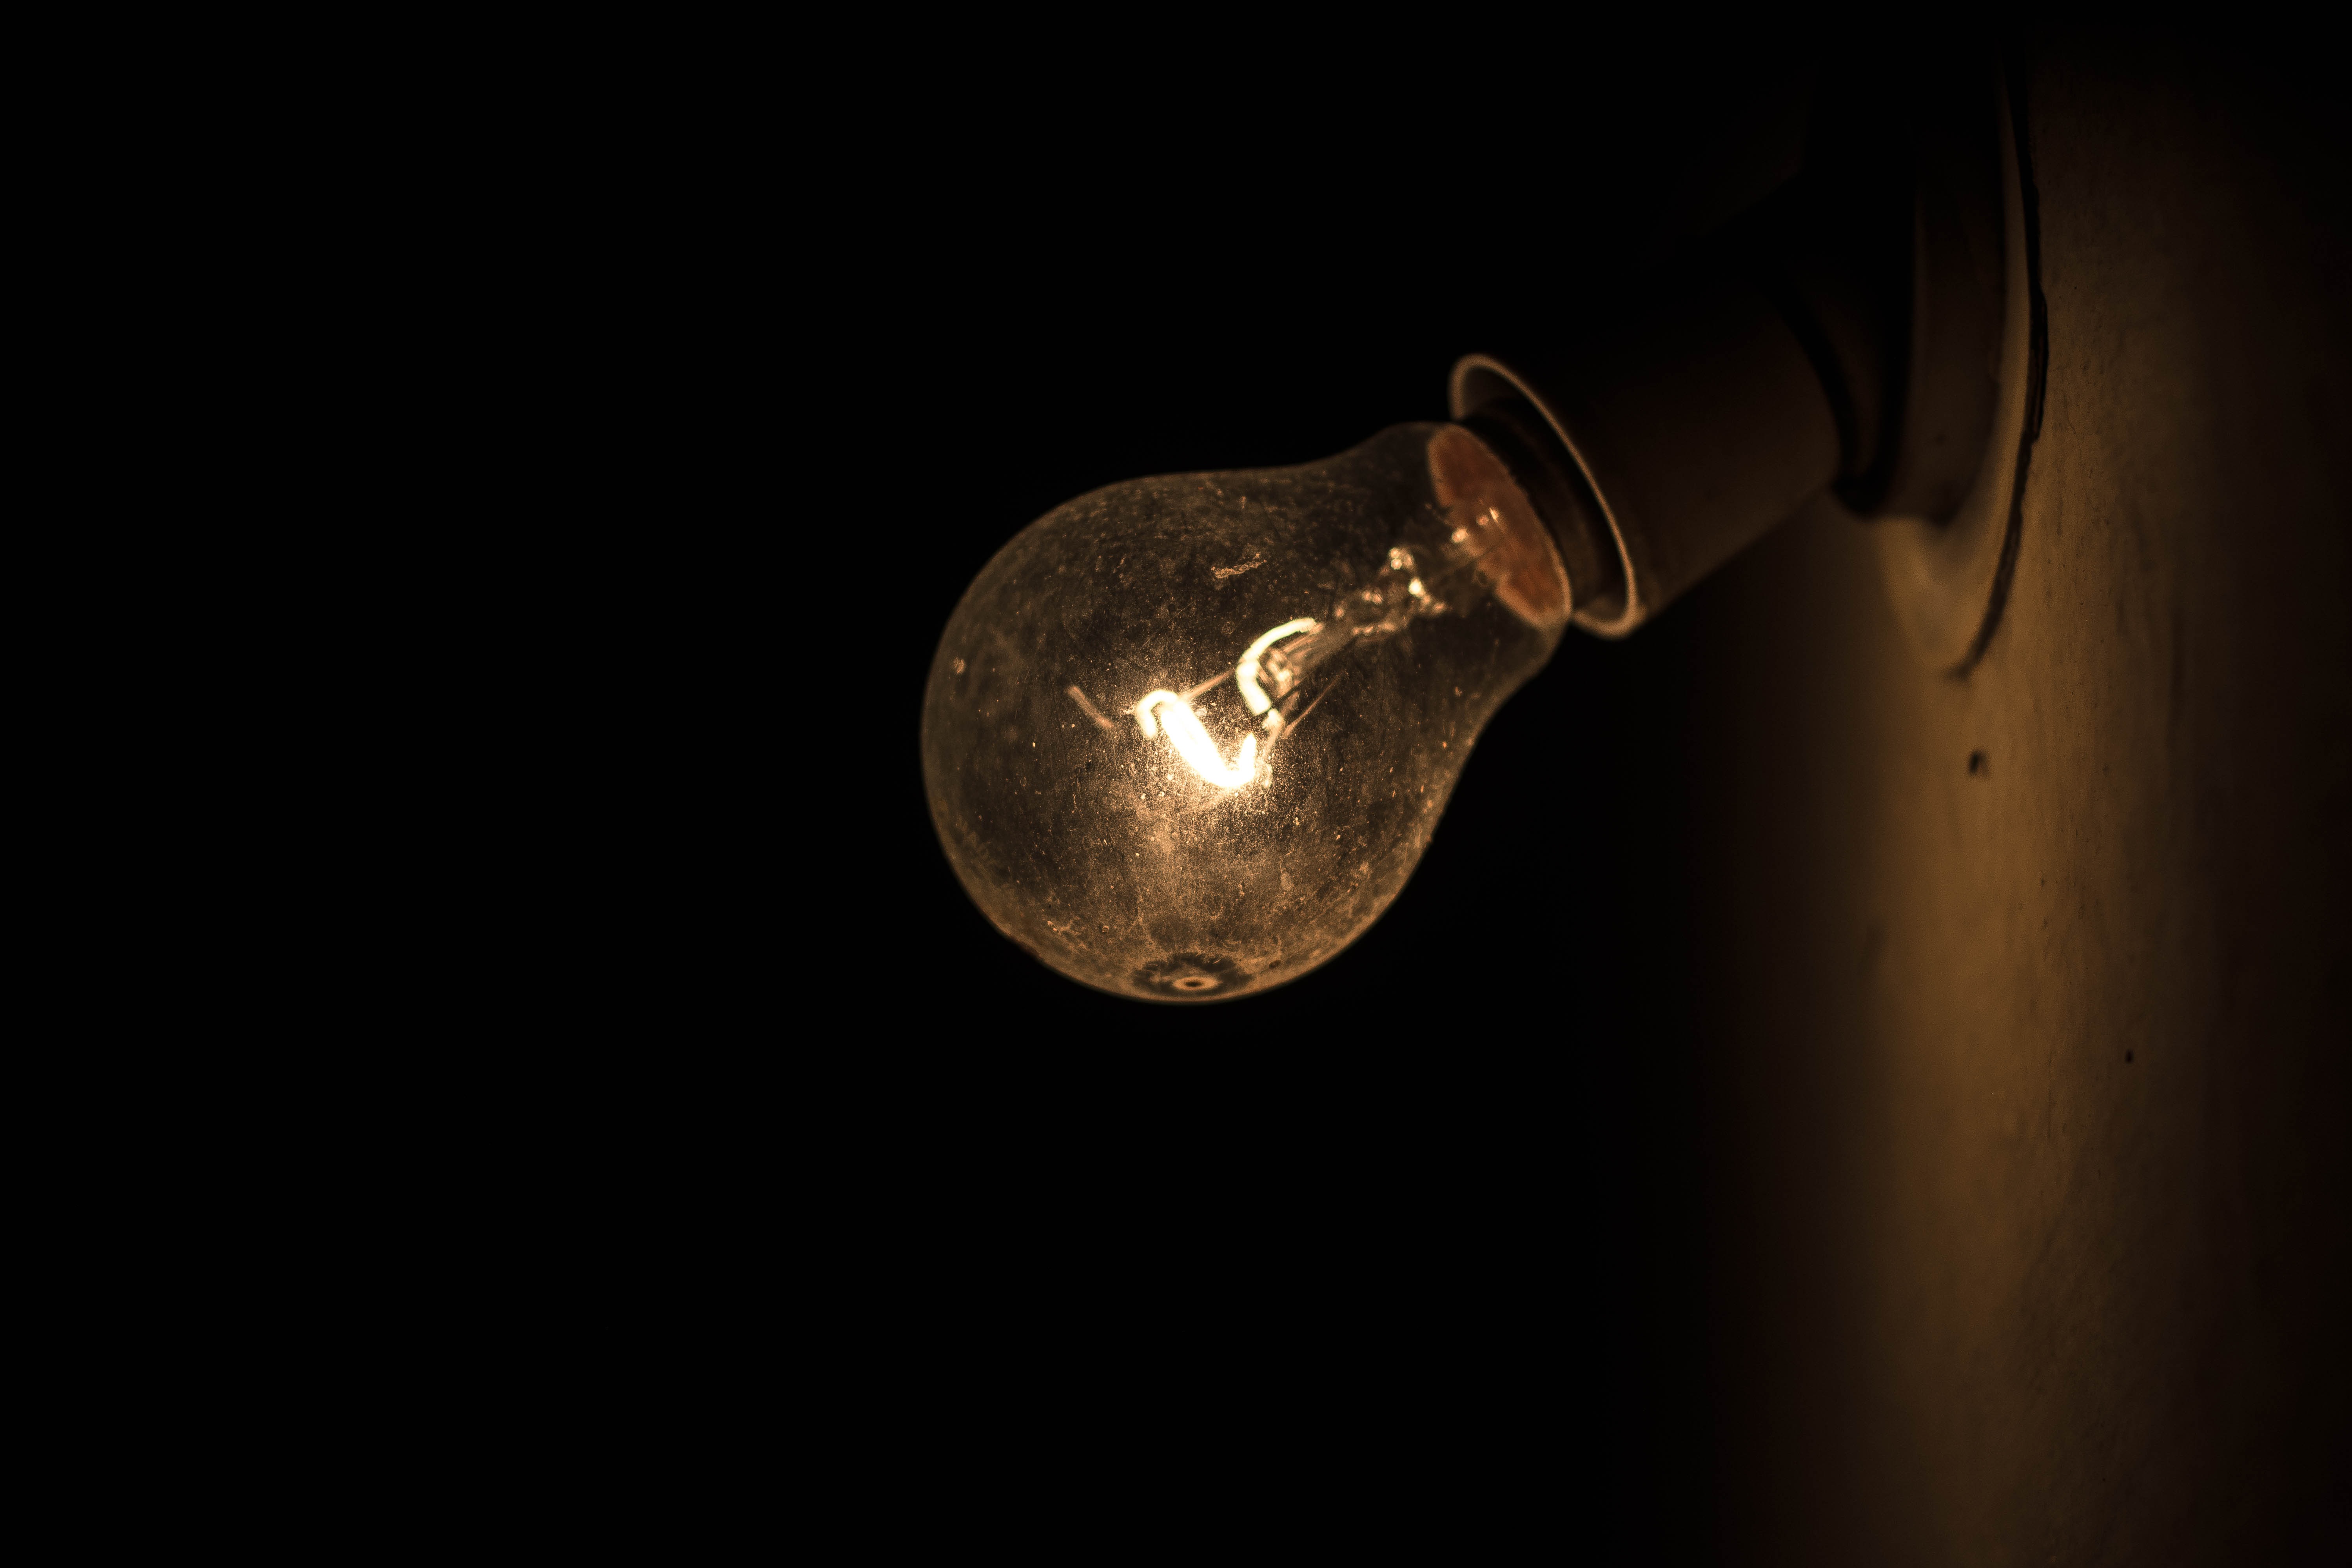
light, bulb, darkness, lamp, electricity, lighting, energy, macro photography, light bulbs, still life photography, dark light, incandescent light bulb